Patrulla Águila

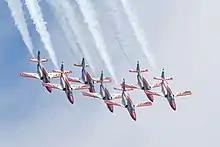
Patrulla Águila flying in formation

In January 2022, at the entrance to the Ciudad del Aire neighborhood, located in the Madrid town of Alcalá de Henares, a C-101 of the Patrulla Águila was installed as a tribute to Commander Eduardo Garvalena, who died in the line of duty on February 27, 2020. The plane bears the pilot's name on the fuselage and the number five on the tail.